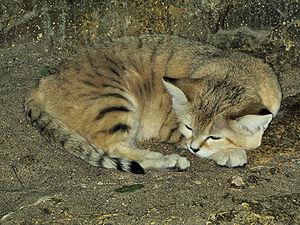
Le Chat des sables, appelé aussi Chat du désert, Chat du général Margueritte ou Chat de Margueritte, vit dans les régions désertiques du Maroc, d'Algérie, de Tunisie, de Libye, d'Égypte, d'Israël, du Soudan, du Niger, d'Arabie saoudite, du Qatar, d'Oman, du Yémen, d'Iran, du Pakistan, de Turkménistan et d'Ouzbékistan.